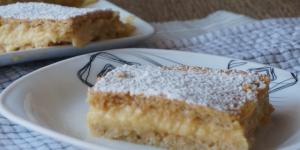
pastel ruso